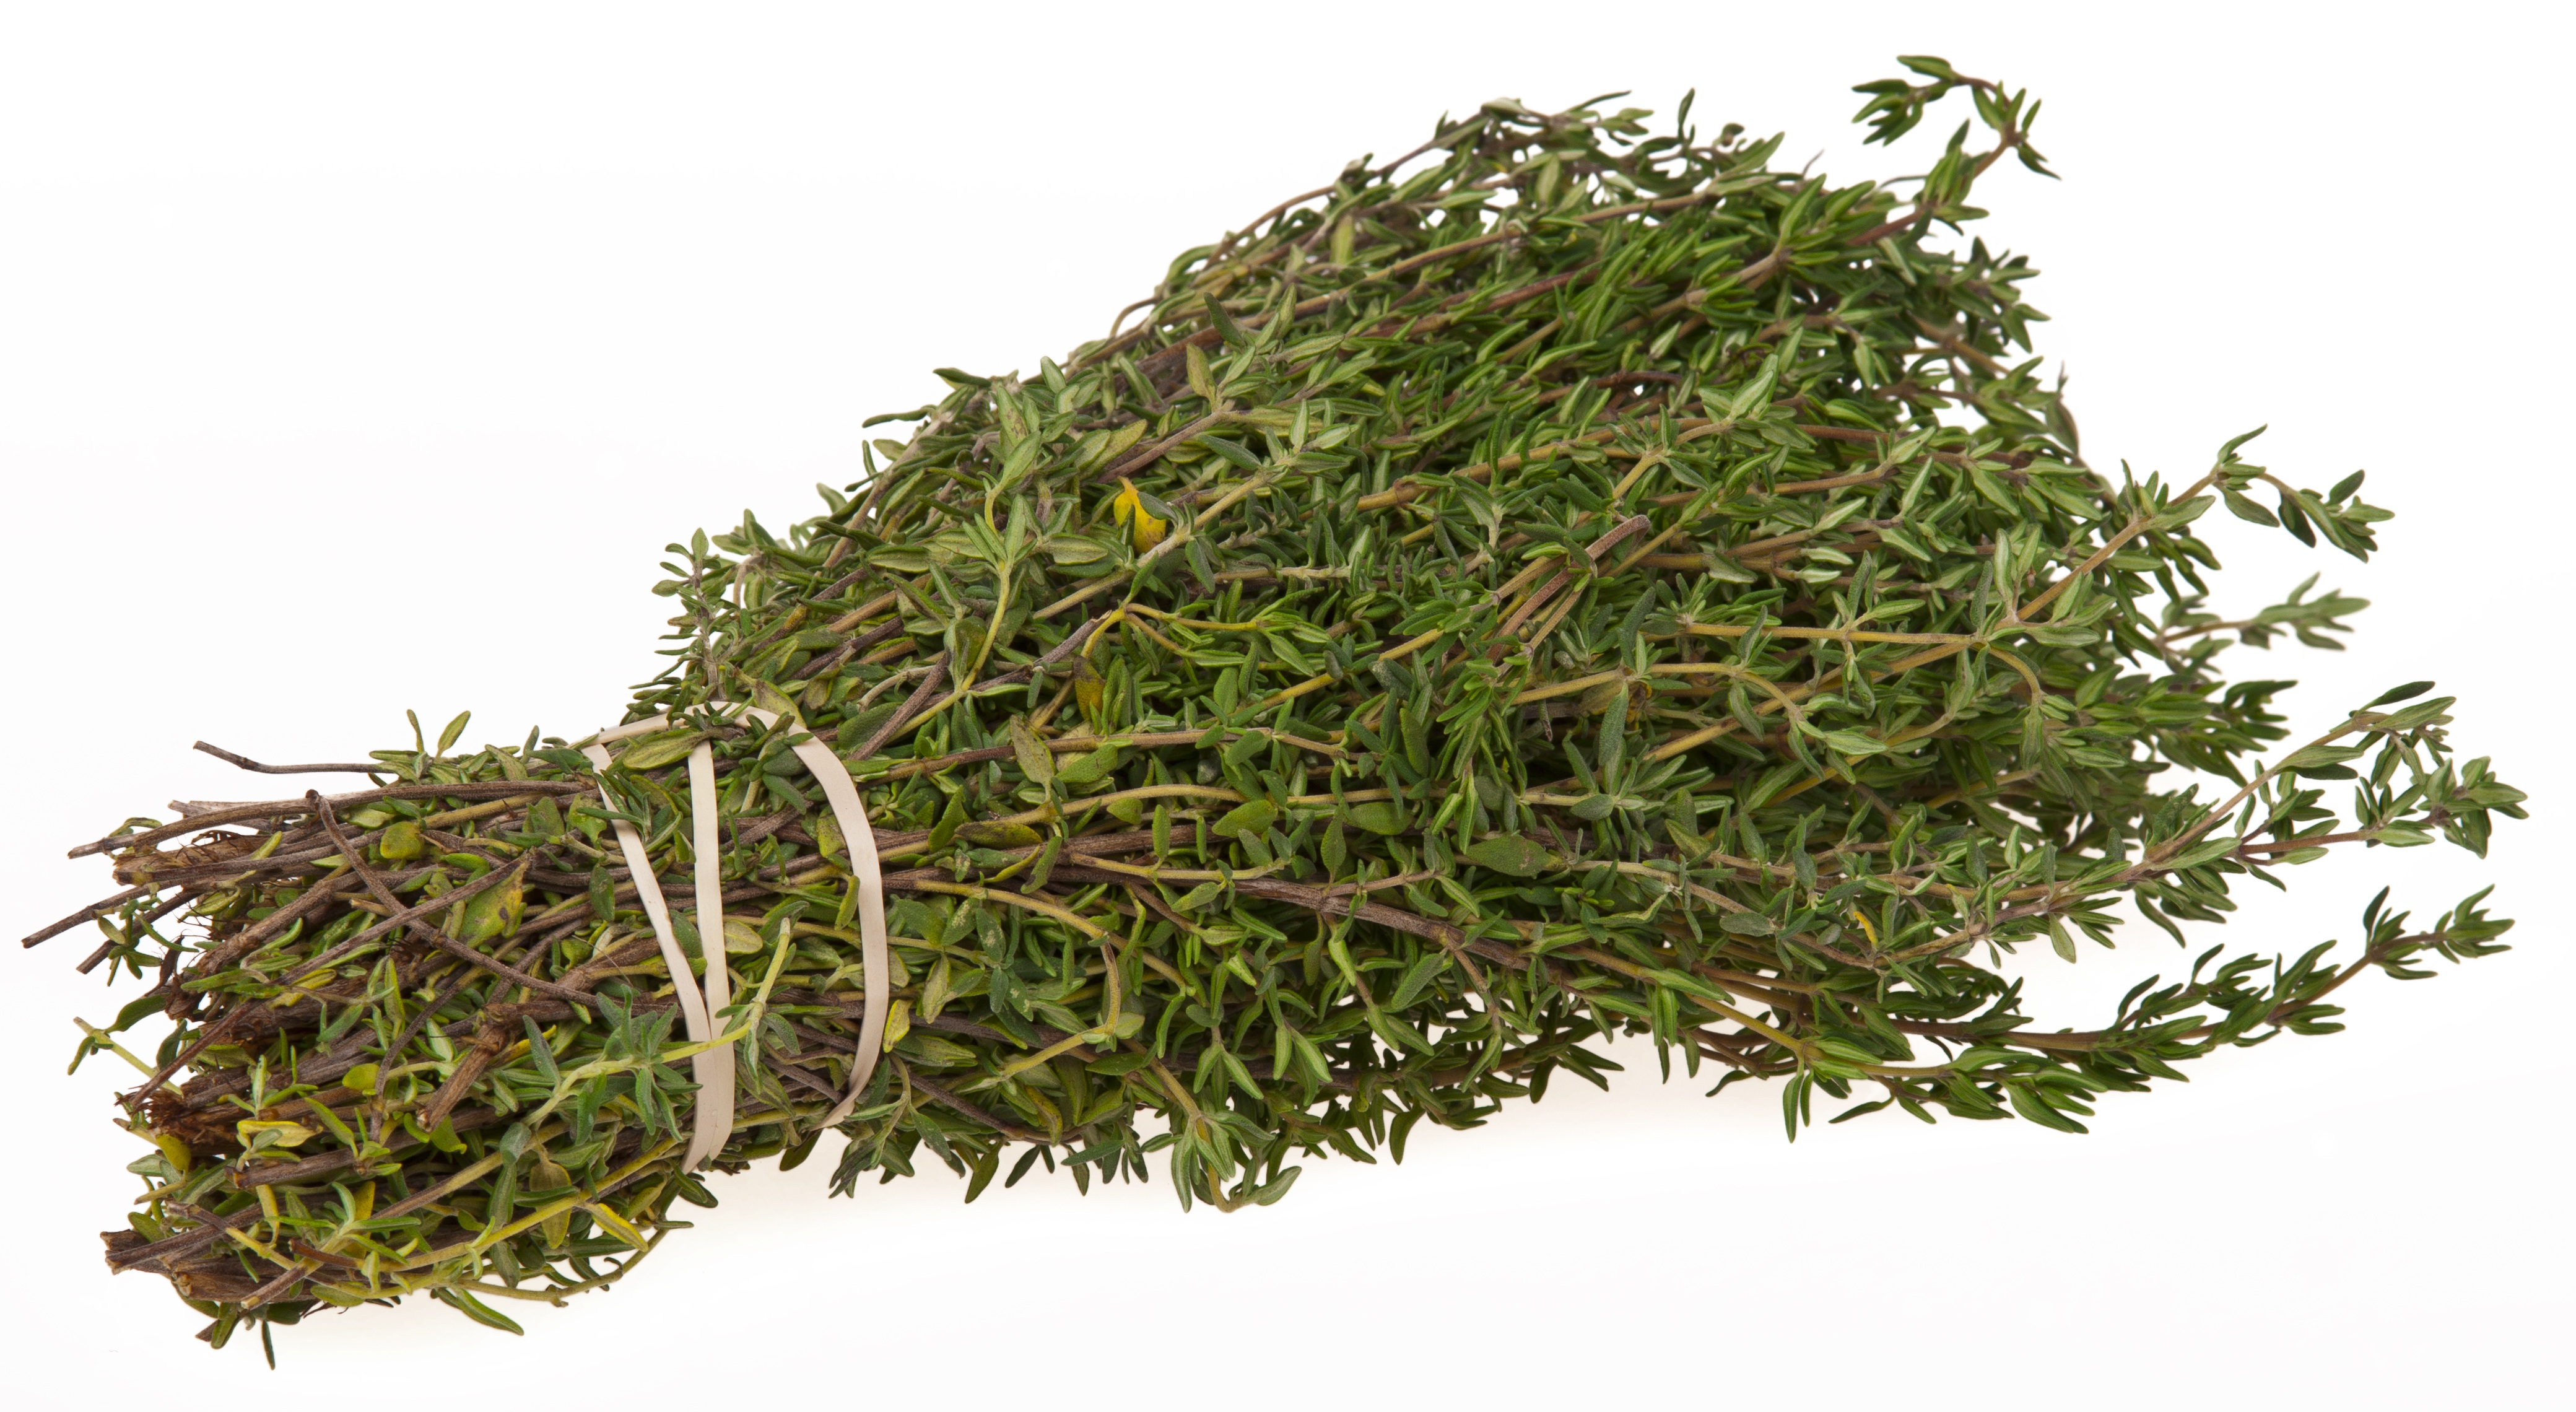
grass, branch, plant, leaf, flower, food, cooking, herb, crop, healthy, eat, vegetables, shrub, diet, vitamins, thyme, ingredients, rosemary, bundle, herbalism, grass family, land plant, longjing tea, gyokuro, sencha, fines herbes